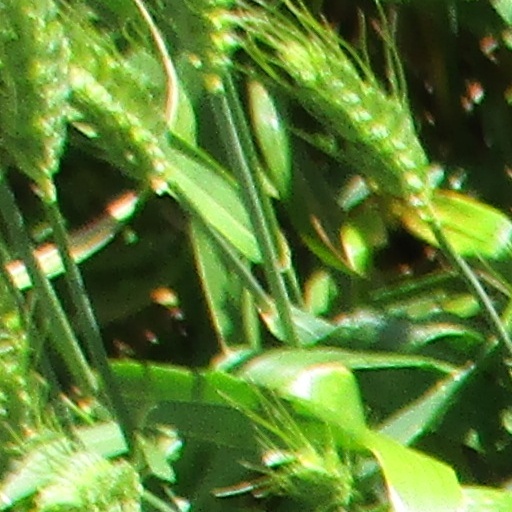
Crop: wheat